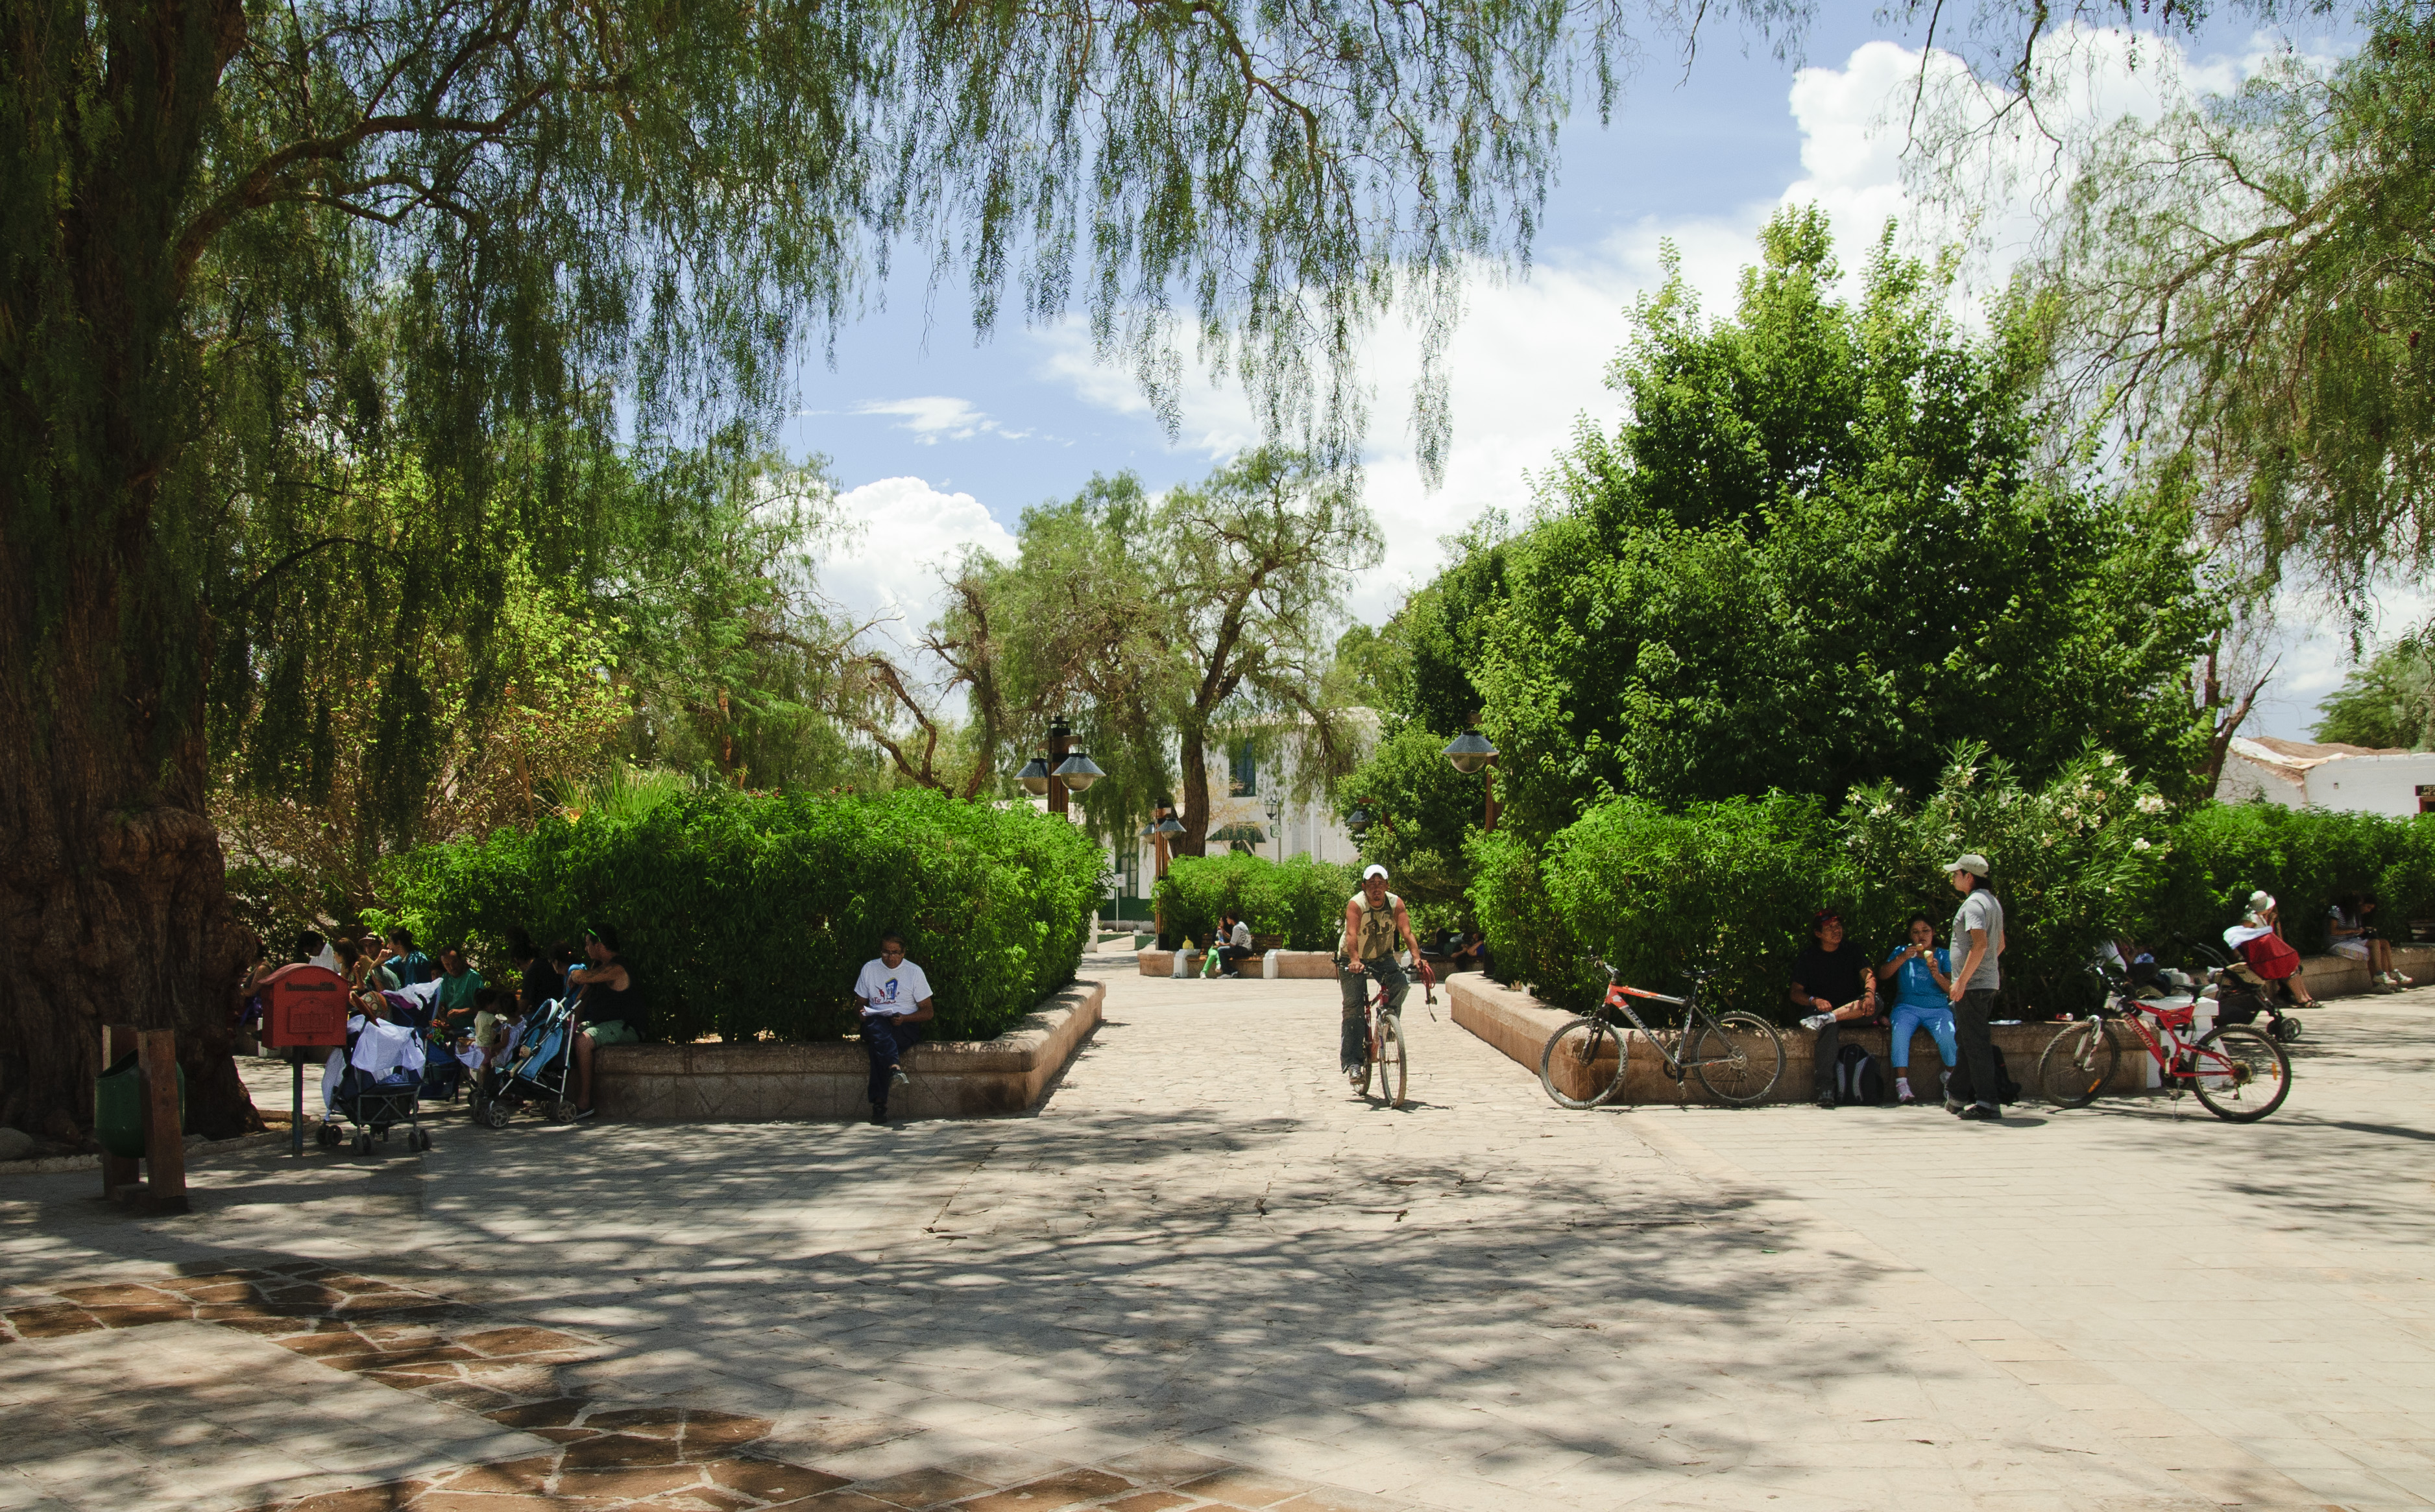
tree, park, nikon, tourism, chile, sanpedrodeatacama, d300